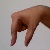
The image shows a hand gesture representing the letter 'Q' in Indian Sign Language.